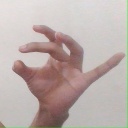
अक्षर: ओ